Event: Nepal Earthquake
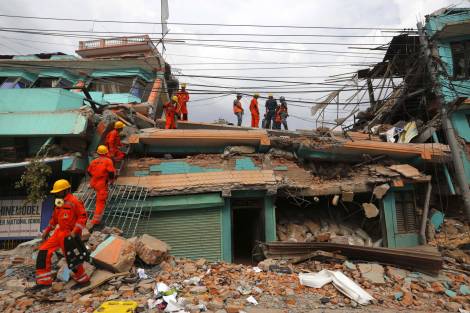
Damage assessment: damage